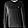
Label: Pullover